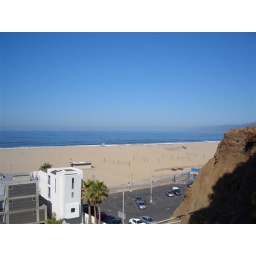
houses near the beach